Higgins Doctors Office Building

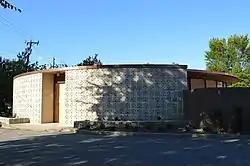

The Higgins Doctors Office Building is a historic commercial building at 1207-1211 E. Main St. in Richmond, Virginia. Built in 1954, it is a distinctive and unusual example of a round commercial building. It is a single story in height, with a flat roof. Its exterior walls are a combination of glass windows and concrete blocks with cross motif, with outside courtyard terraces. The entrances are set in recesses. The property's landscape continues a circular theme, with flower beds, fencing, and parking arranged in concentric patterns around the structure. It was designed by the Washington, DC firm of Deigert & Yerkes.